La Rochette-du-Buis

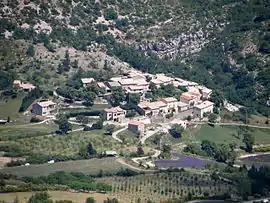
A general view of La Rochette-du-Buis

La Rochette-du-Buis is a commune in the Drôme department in southeastern France.